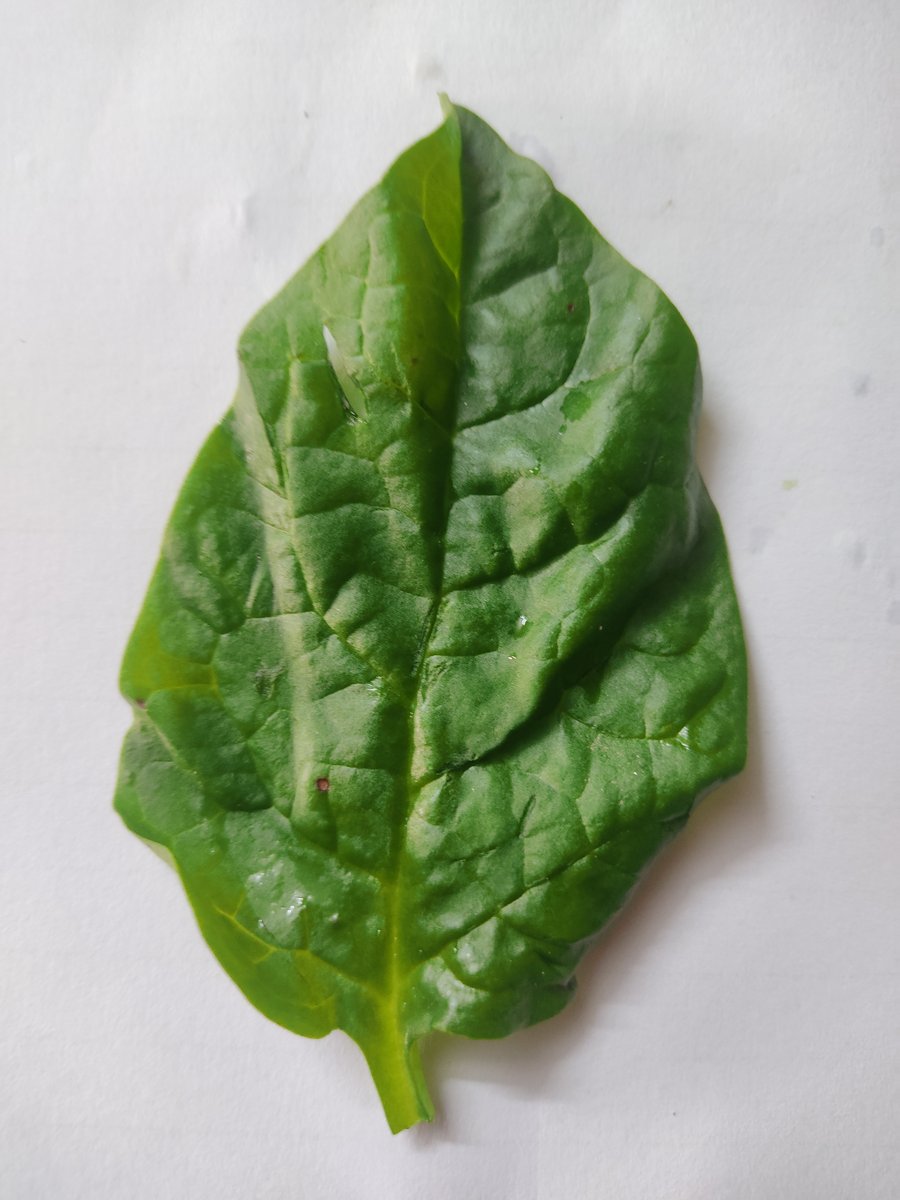
Label: Bacterial-Spot